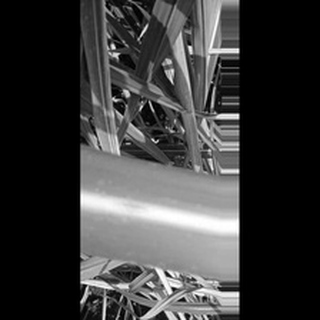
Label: sugarcane_red_rot